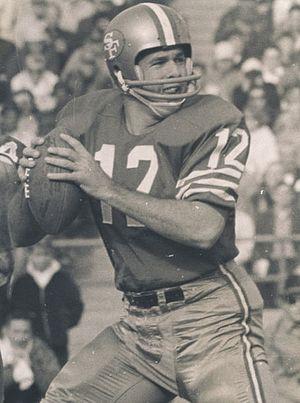
John Brodie, né le 14 août 1935 à San Francisco, est un joueur professionnel américain de football américain. Il a joué au poste de quarterback pendant 17 années pour la franchise des 49ers de San Francisco de la National Football League.